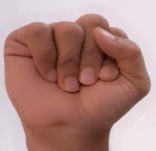
ASL sign: S